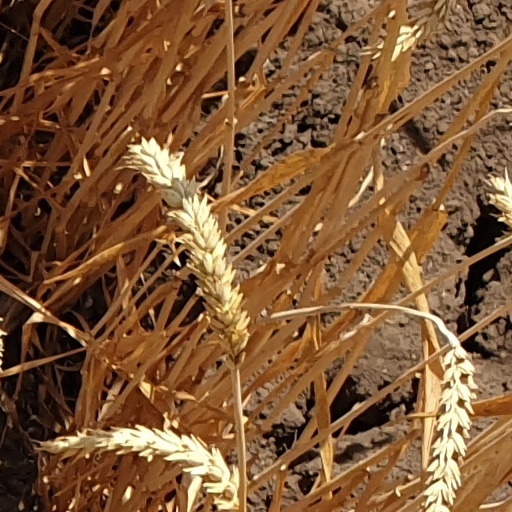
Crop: wheat